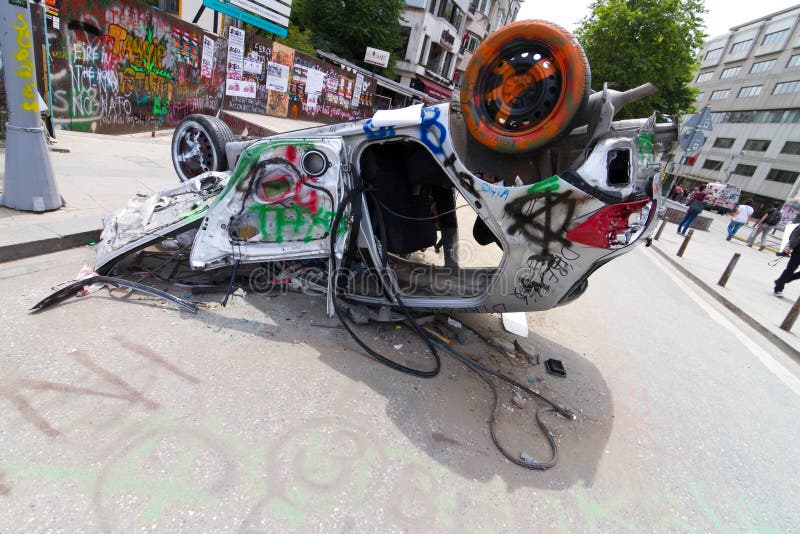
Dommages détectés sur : plaque d'immatriculation avant, pare-choc avant, feu avant droit, feu avant gauche, capot, pare-brise avant, aile avant droite, aile avant gauche, porte avant droite, porte avant gauche, porte arrière droite, porte arrière gauche, aile arrière droite, aile arrière gauche, pare-brise arrière, malle, feu arrière droit, feu arrière gauche, pare-choc arrière, plaque d'immatriculation arrière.
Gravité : majeur